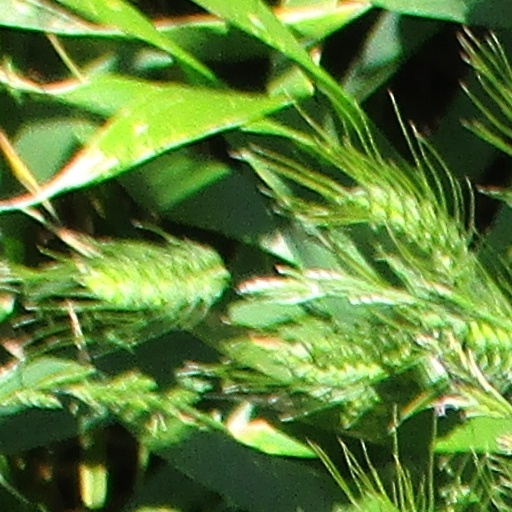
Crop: wheat